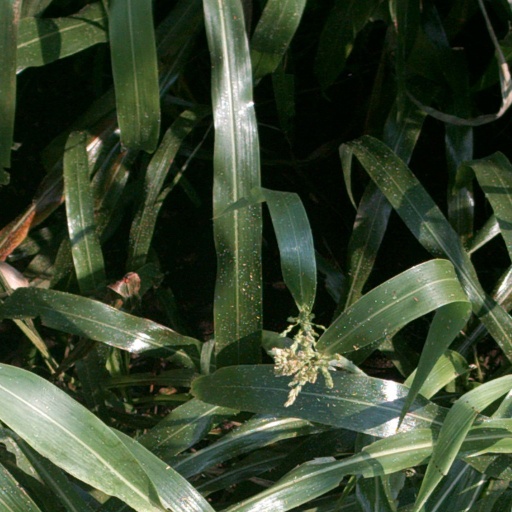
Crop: sorghum